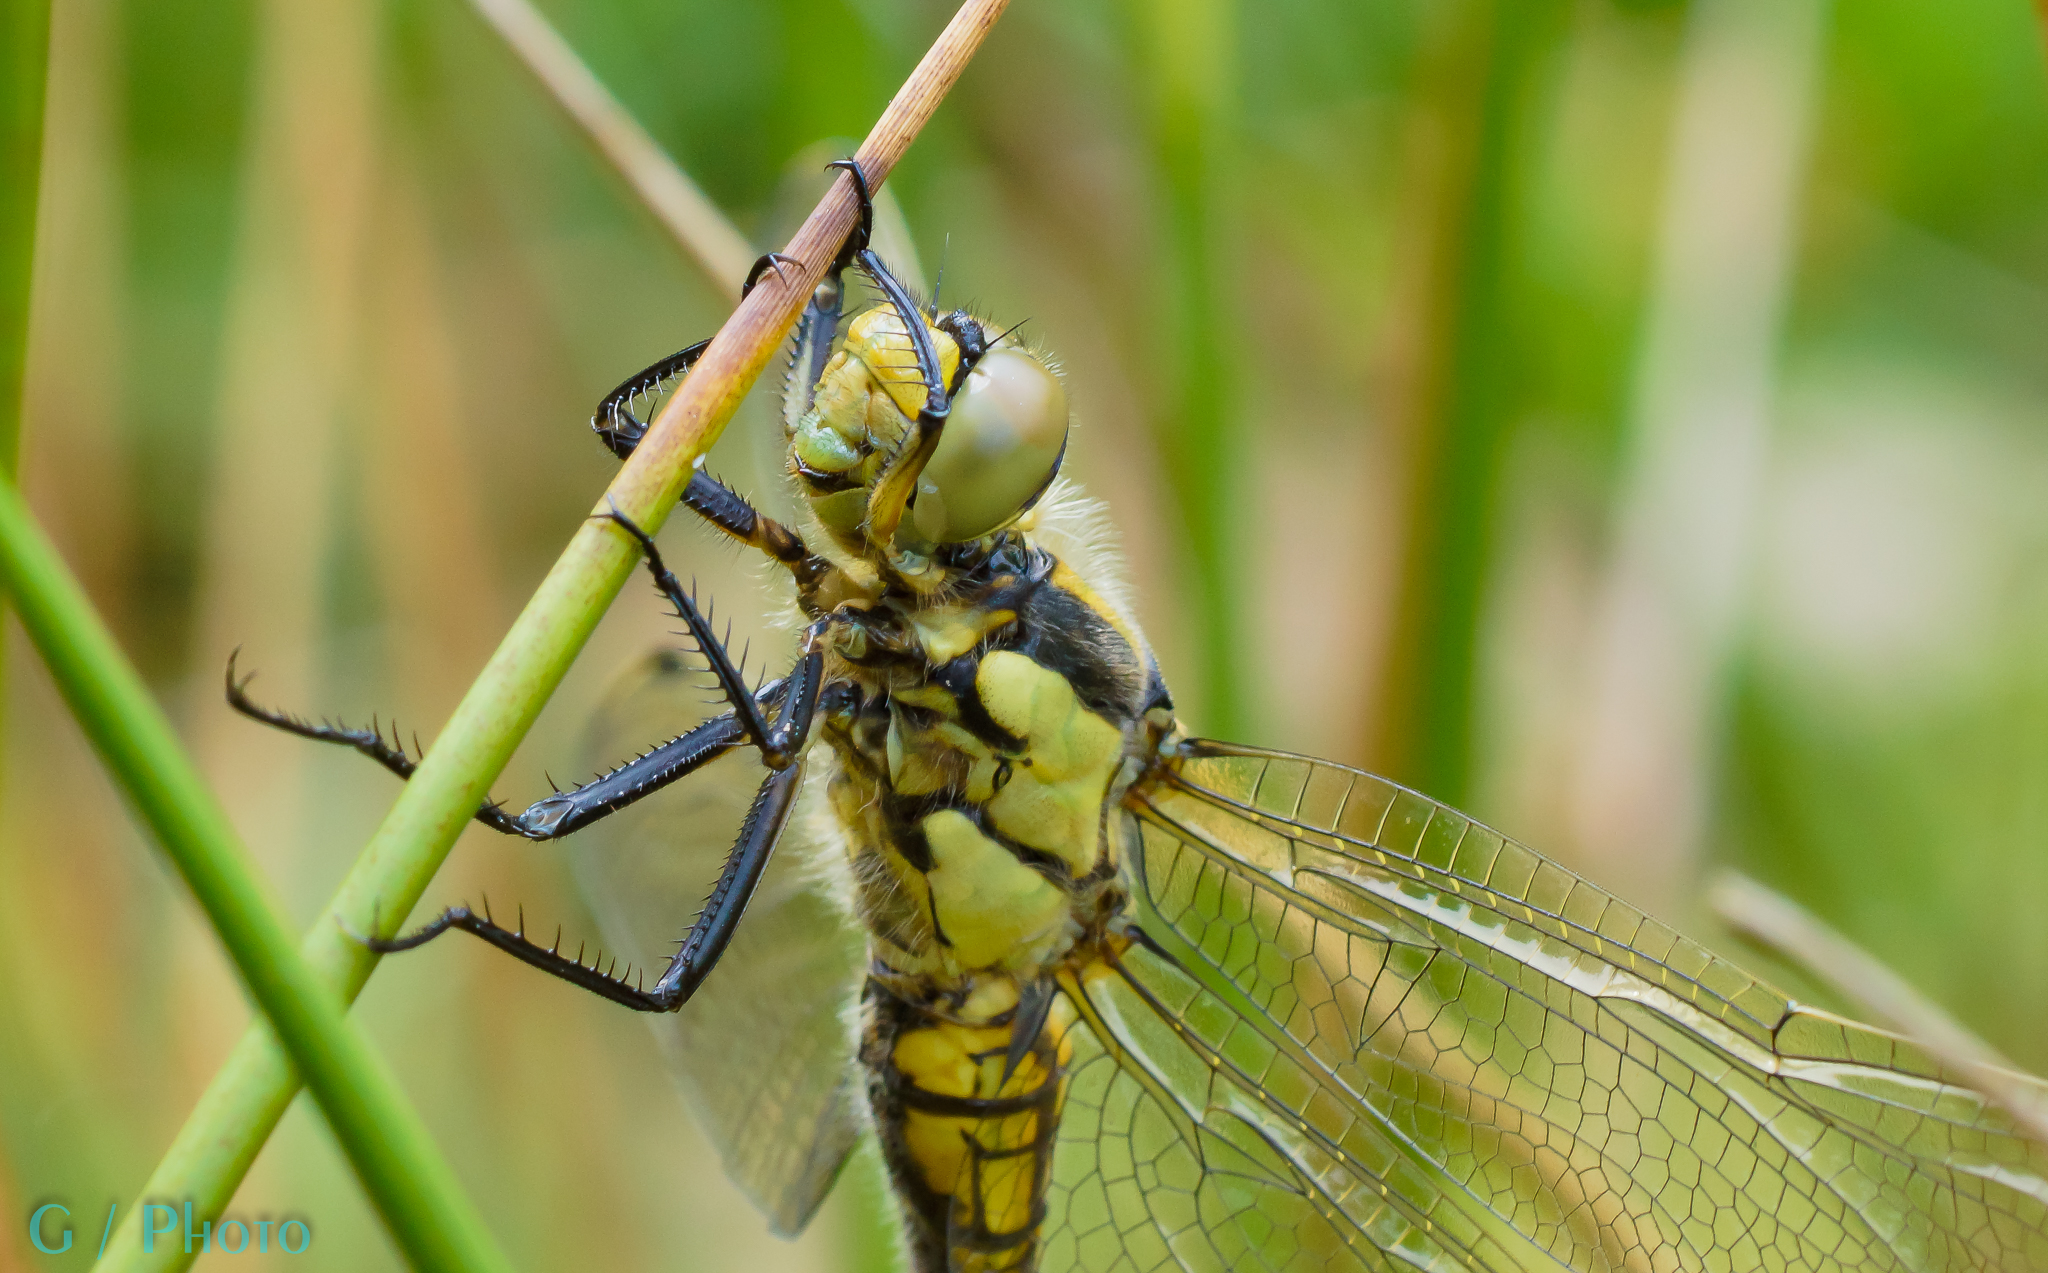
nature, green, insect, macro, fauna, invertebrate, close up, 100mm, animals, dragonfly, naturaleza, a77, damselfly, ggl1, gaby1, xovesphoto, animales, sonya77, minolta100mm, gphoto, libelula, macro photography, arthropod, plant stem, dragonflies and damseflies, net winged insects